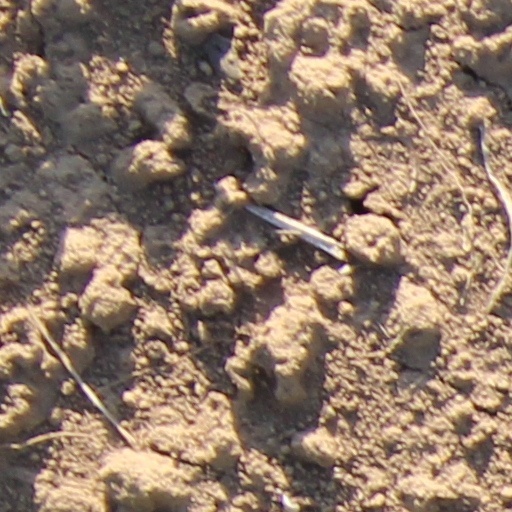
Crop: wheat